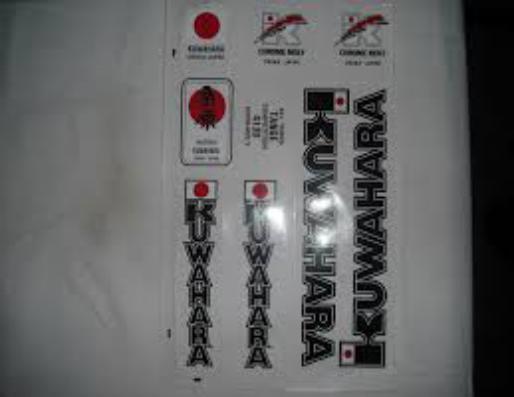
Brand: Kuwahara
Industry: Transportation